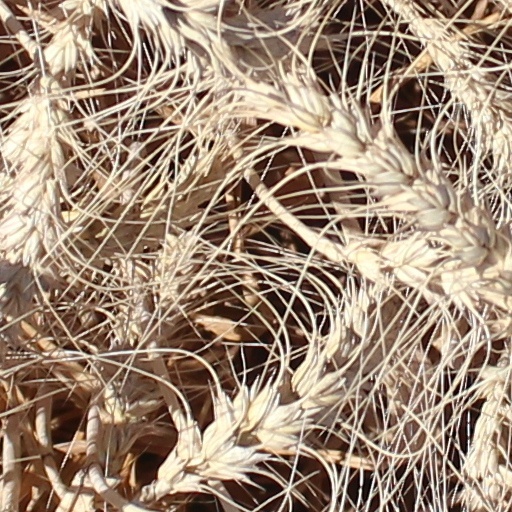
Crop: wheat